Funks Grove, Illinois

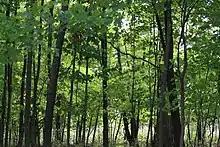

An parcel within the largely privately owned grove was dedicated by the state of Illinois in 1985 as the "Funk's Grove Nature Preserve".